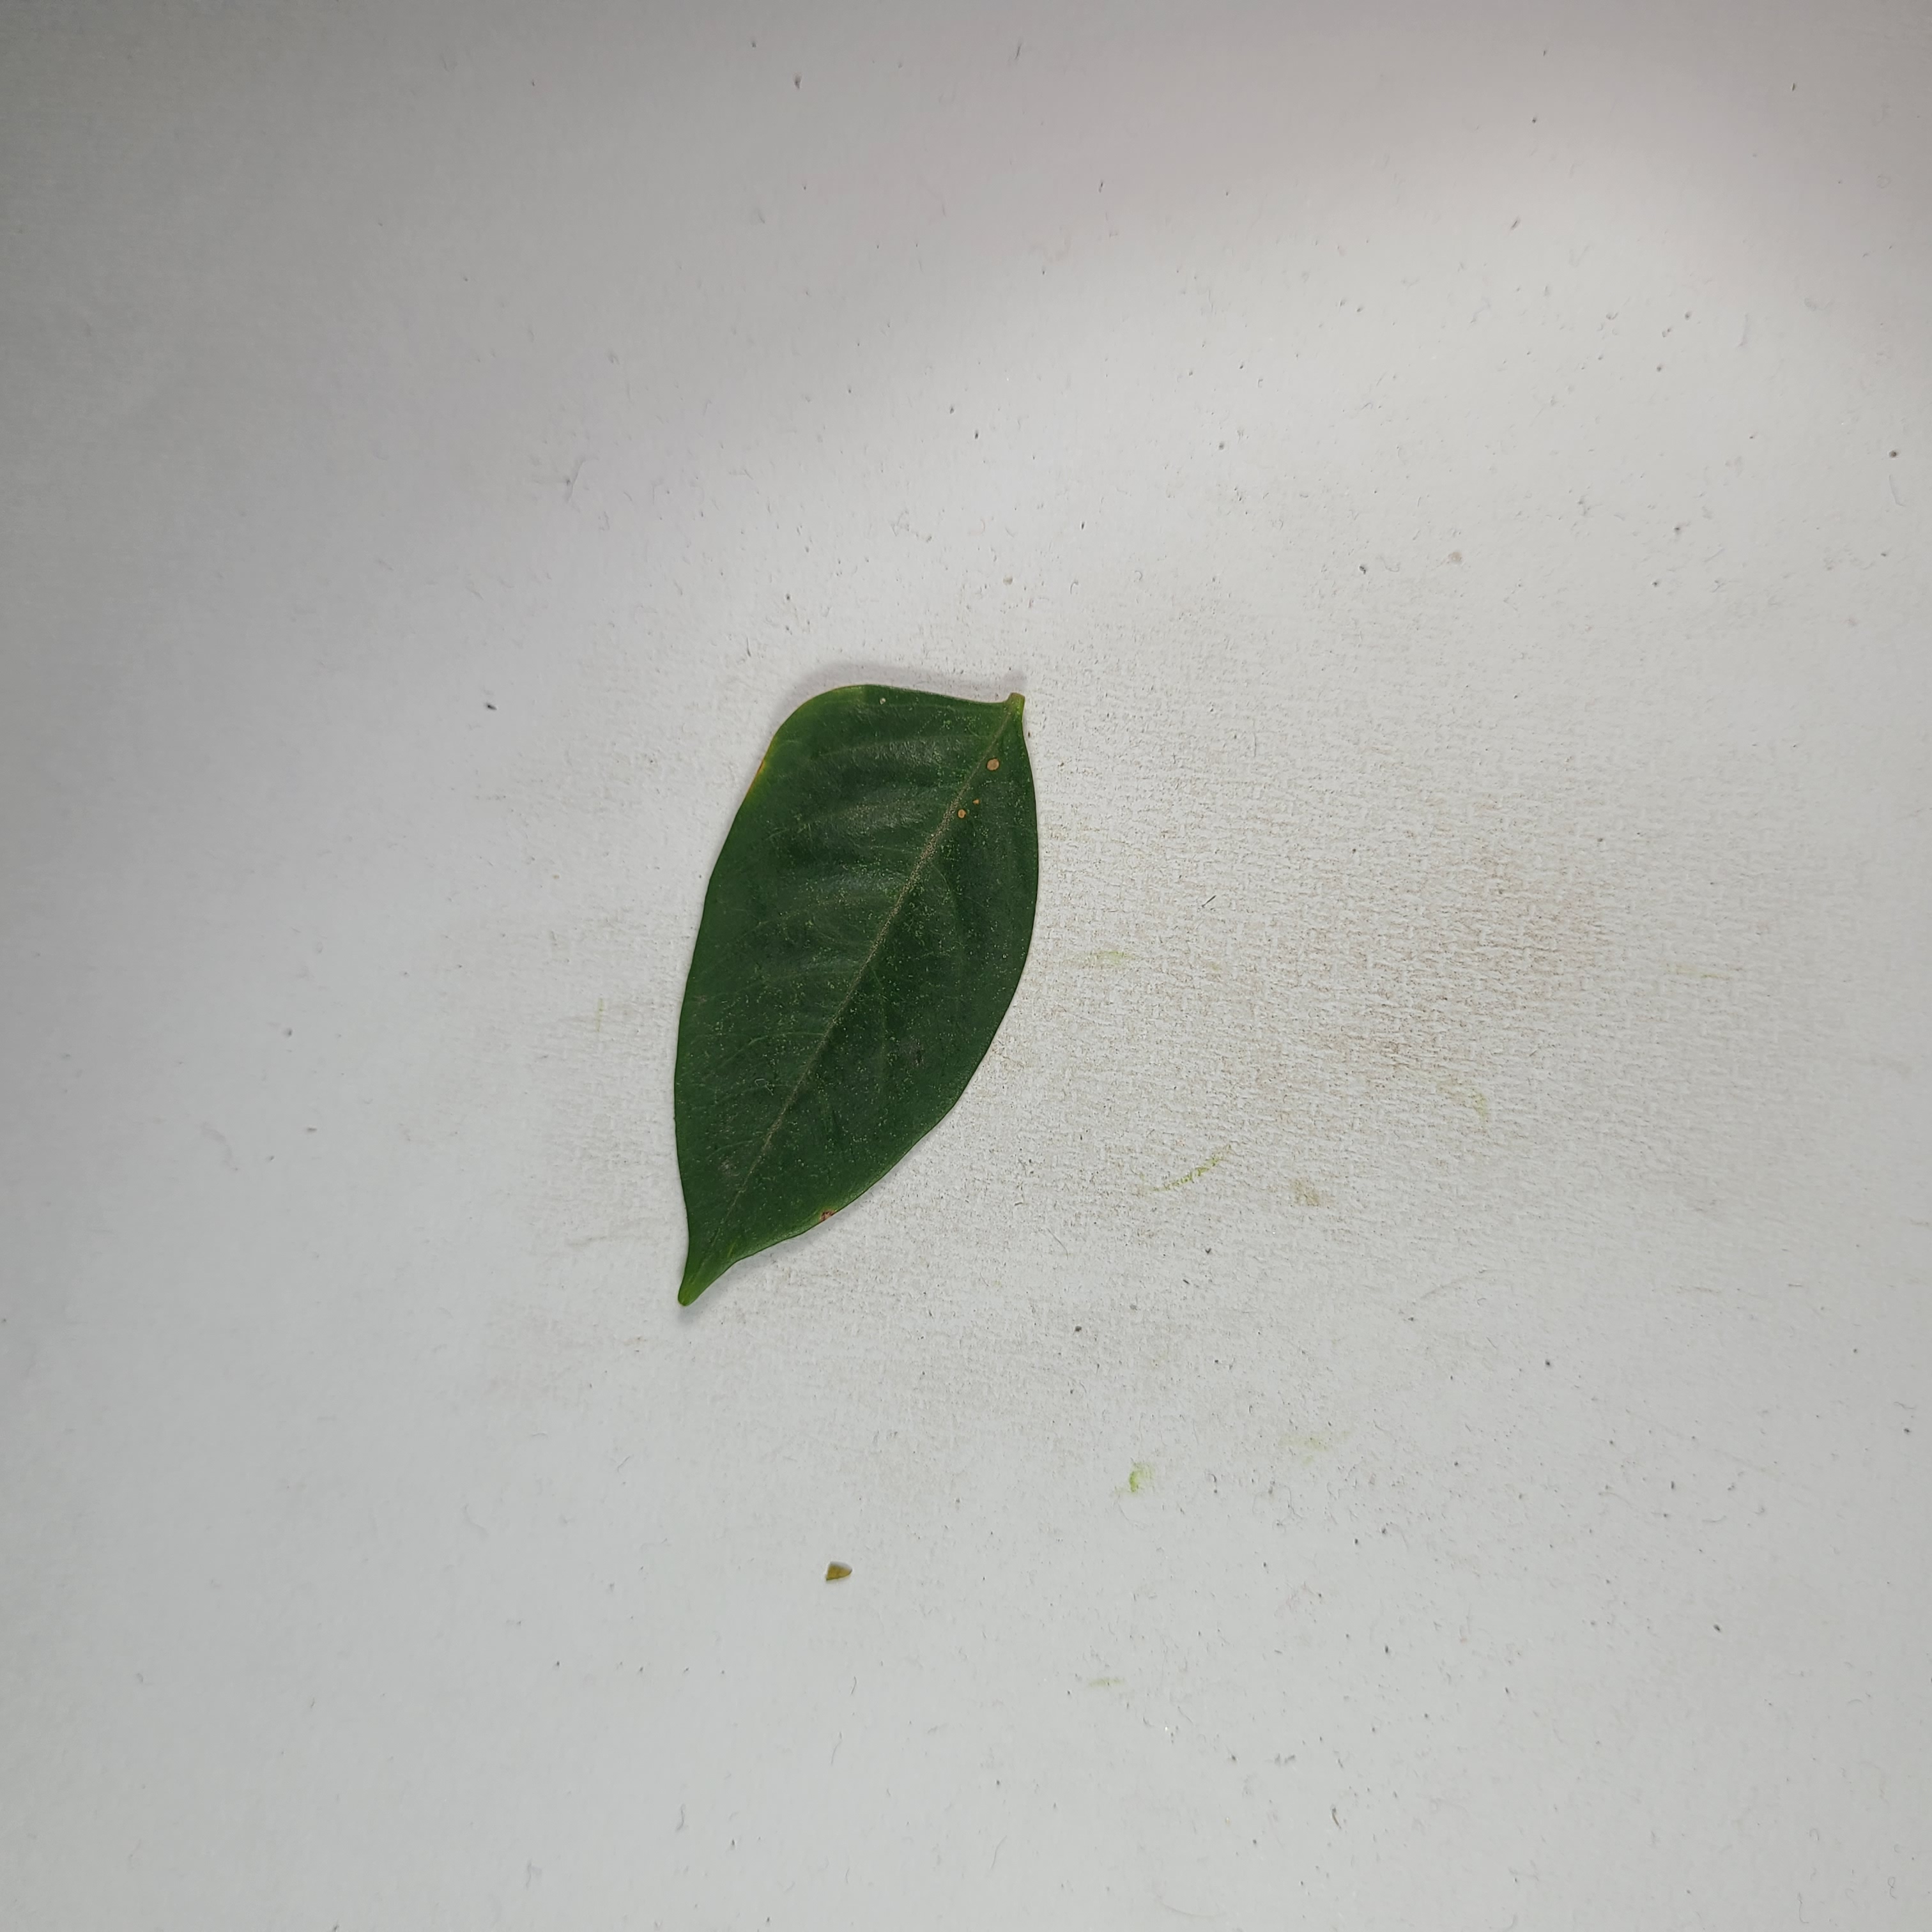
Label: Healthy Leaves